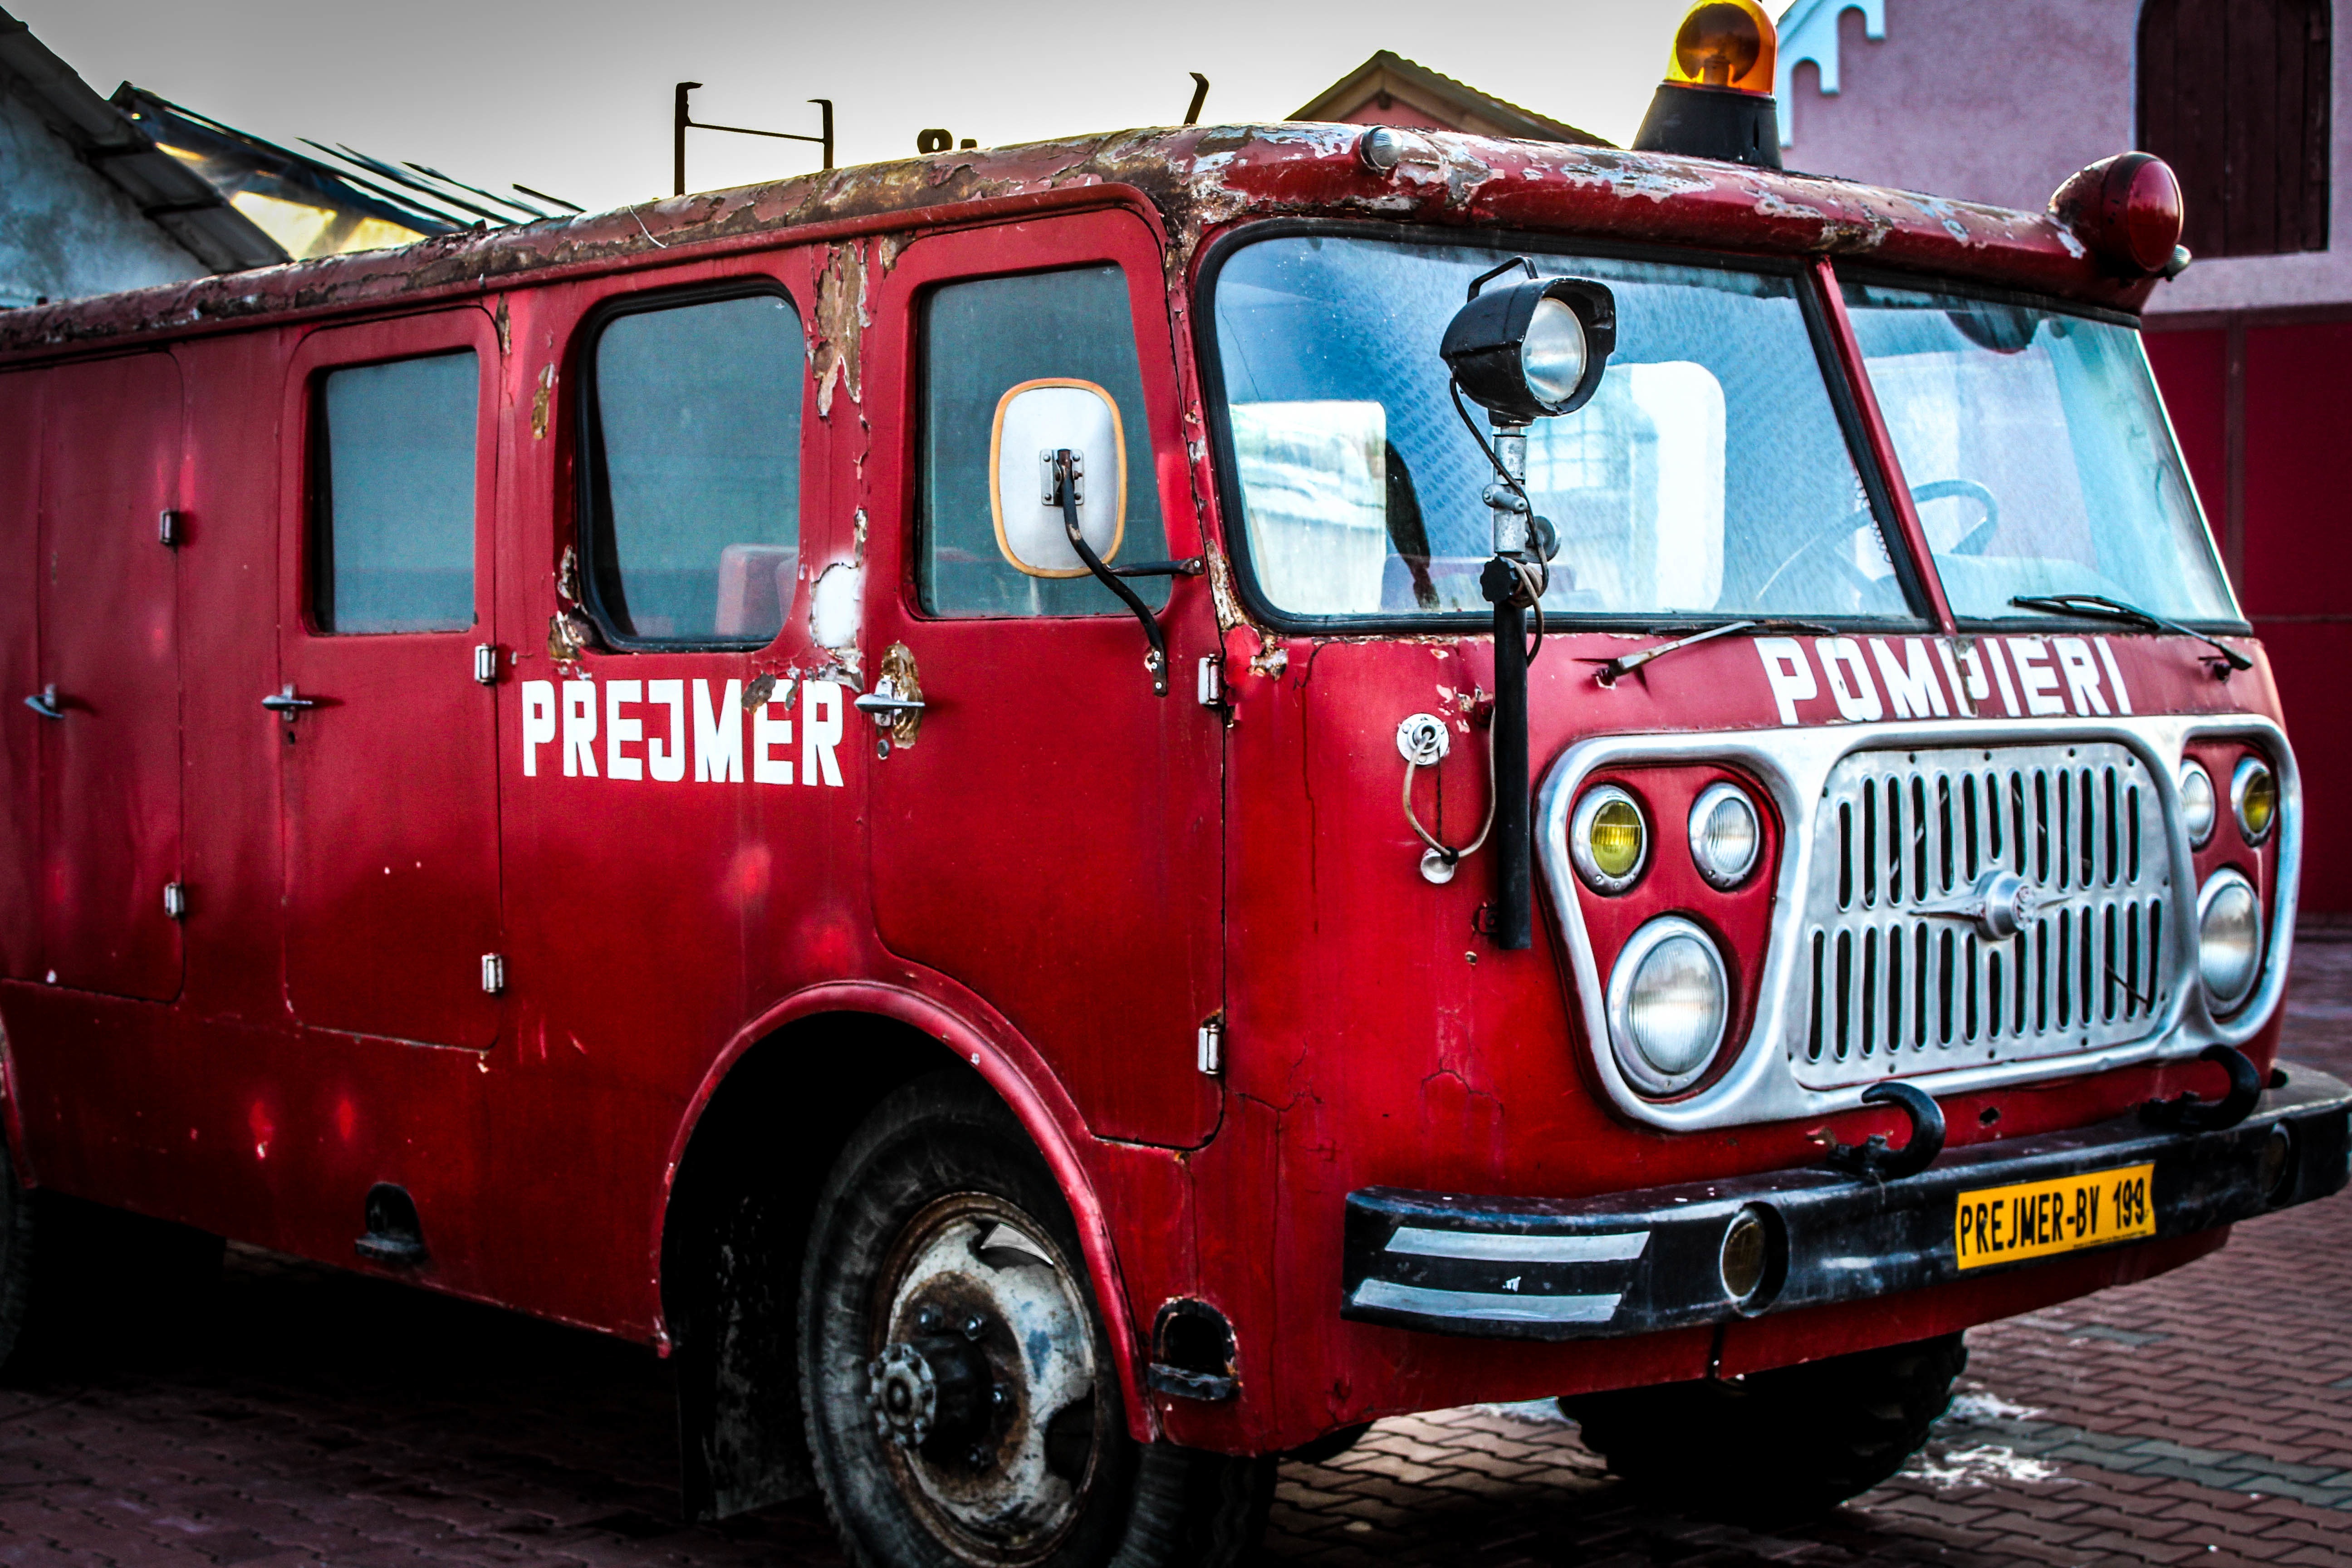
car, vintage, van, old, transport, truck, red, vehicle, motor vehicle, emergency service, fire department, rusty, italian, brigade, firetruck, antique car, firefighting, land vehicle, mode of transport, automobile make, fire apparatus